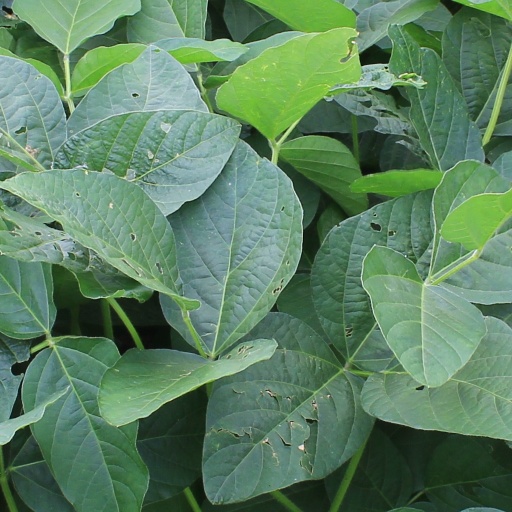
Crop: soybean